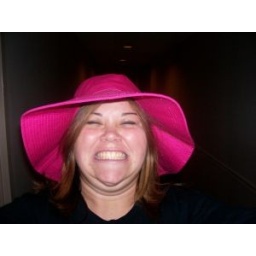
Bein super silly!--like the pink hat by the way!